Eikev

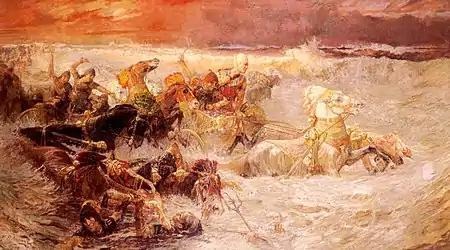
"Pharaoh's Army Engulfed by the Red Sea" (1900 painting by Frederick Arthur Bridgman)

In the fifth reading, Moses exhorted the Israelites to revere God, to walk only in God's paths, to love God, to serve God with all their heart and soul, and to keep God's commandments. Moses noted that although heaven and earth belong to God, God was drawn to love their fathers, so that God chose the Israelites from among all peoples. Moses described God as supreme, great, mighty, and awesome, showing no favor and taking no bribe, but upholding the cause of the fatherless and the widow, and befriending the stranger. Moses thus instructed the Israelites to befriend the stranger, for they were strangers in Egypt. Moses exhorted the Israelites to revere God, worship only God, and swear only by God's name, for God was their glory, who performed for them marvelous deeds, and made them as numerous as the stars. Moses exhorted the Israelites to love God and always keep God's commandments. Moses asked the Israelites to note that they themselves witnessed the signs that God performed in Egypt against Pharaoh, what God did to Egypt's army, how God rolled upon them the waters of the Sea of Reeds, what God did for them in the wilderness, and what God did to Dathan and Abiram when the earth swallowed them. Moses instructed them therefore to keep all the law so that they might have the strength to enter and possess the land and long endure on that land flowing with milk and honey. The fifth reading and a closed portion end here.